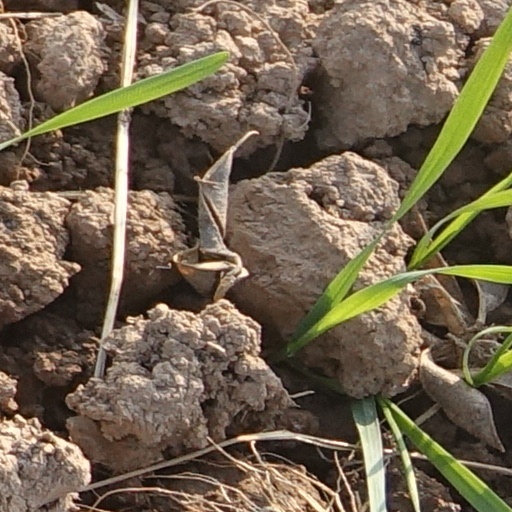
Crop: wheat